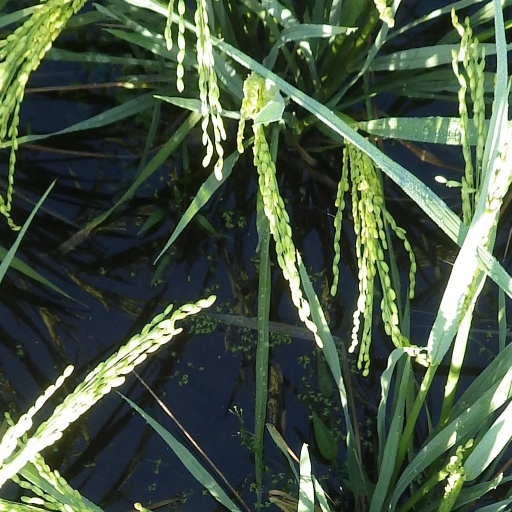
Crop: rice